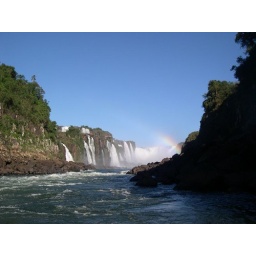
View from the river as we approached in a boat